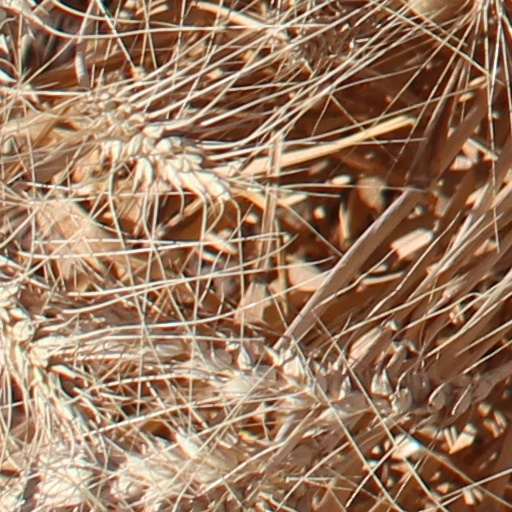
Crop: wheat